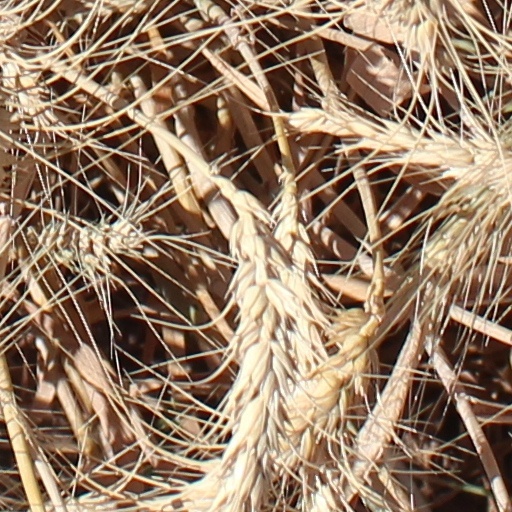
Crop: wheat